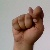
The image shows a hand gesture representing the letter 'T' in Indian Sign Language.